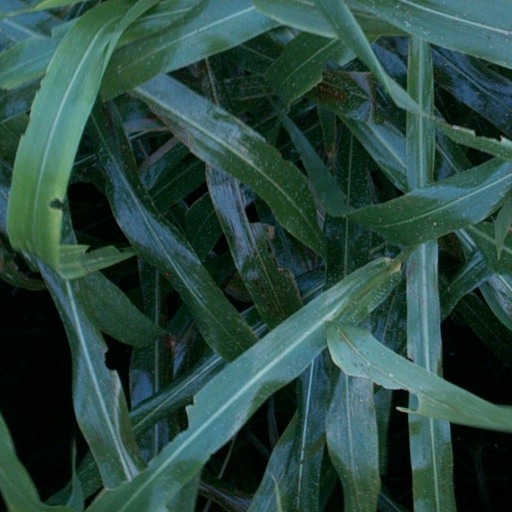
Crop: sorghum